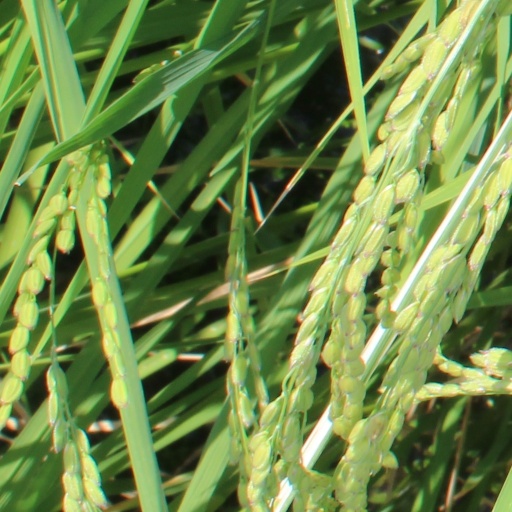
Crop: rice